Monika Chabel

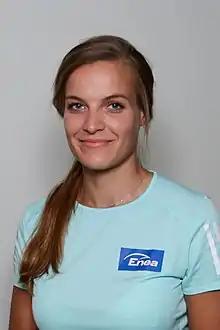
Chabel in May 2018

Monika Chabel (born 10 May 1992) is a Polish representative rower. She is a dual Olympian and an Olympic medalist.